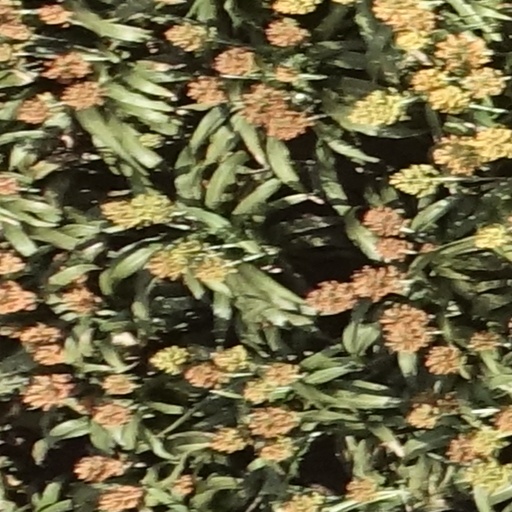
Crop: sorghum